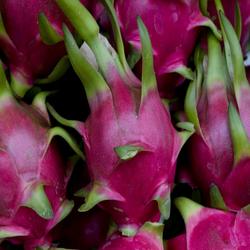
Label: Dragonfruit